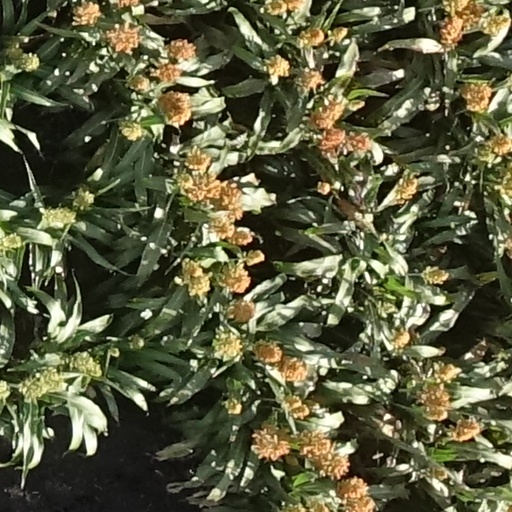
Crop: sorghum